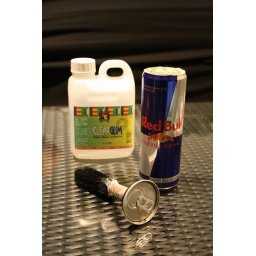
glue + brush disguised as big red bull can. thanks to Jared for assisting in the production.